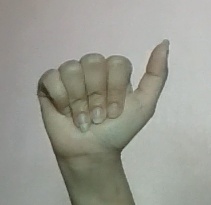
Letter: dhad